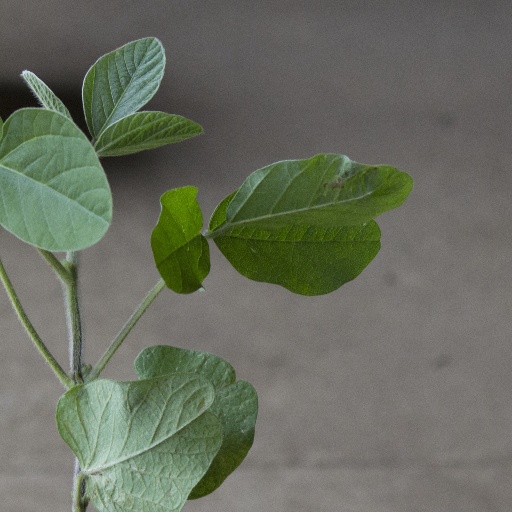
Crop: soybean